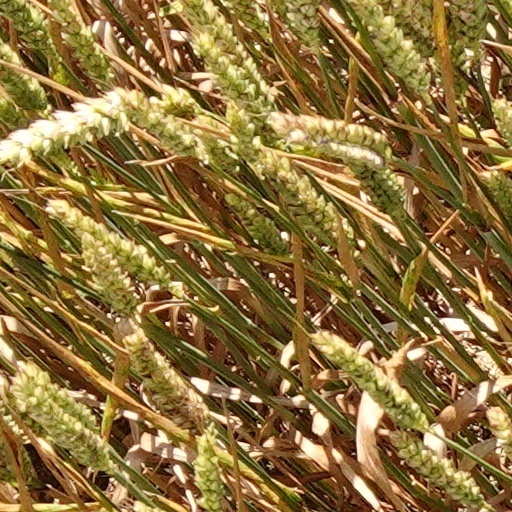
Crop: wheat